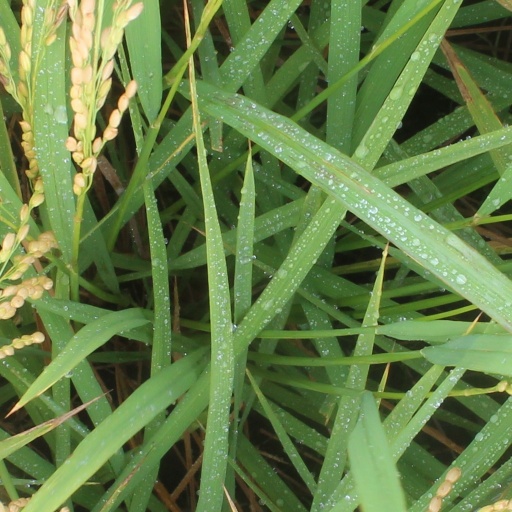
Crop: rice